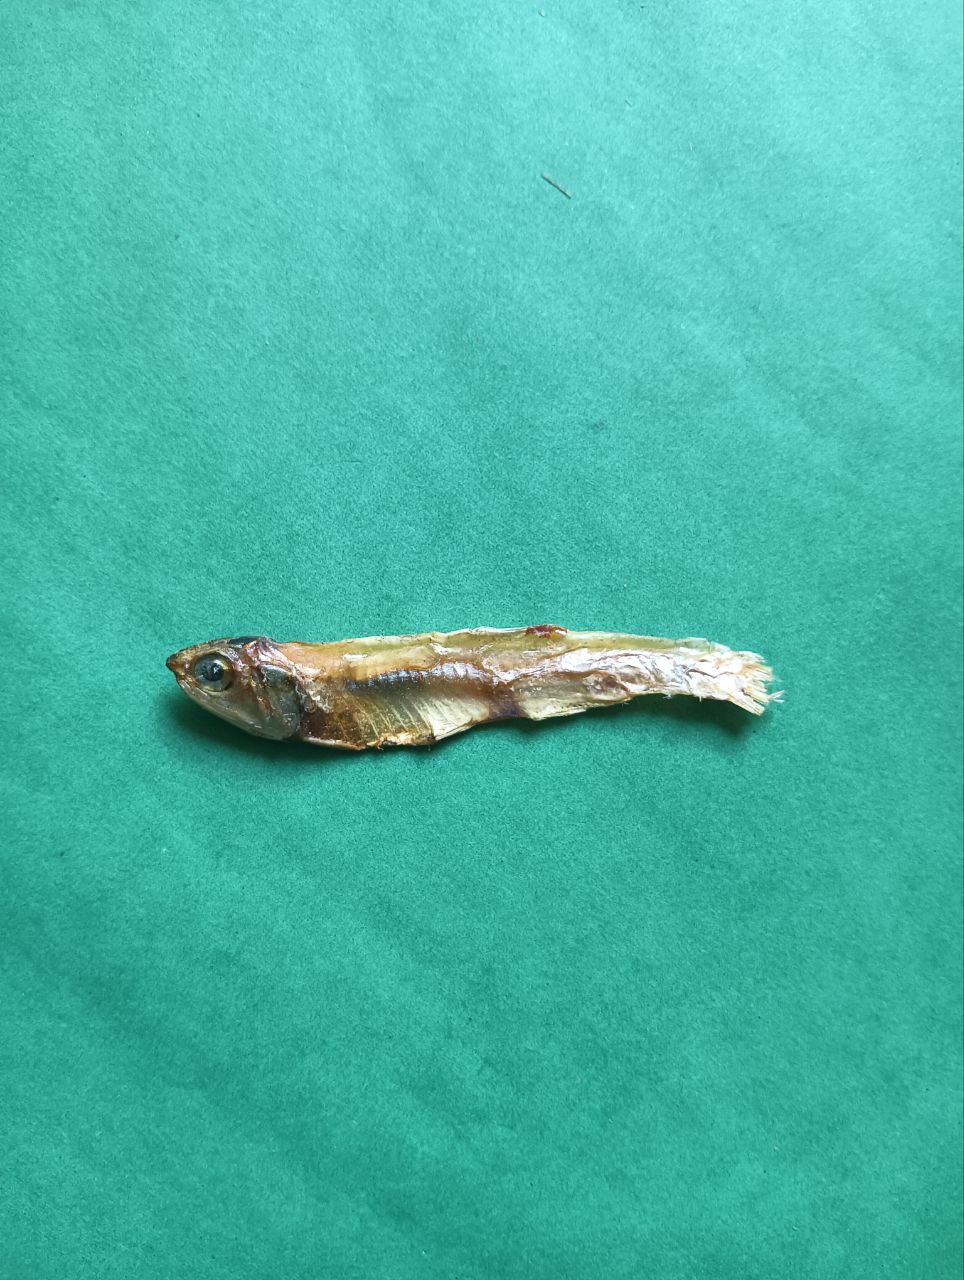
Species: narkeli